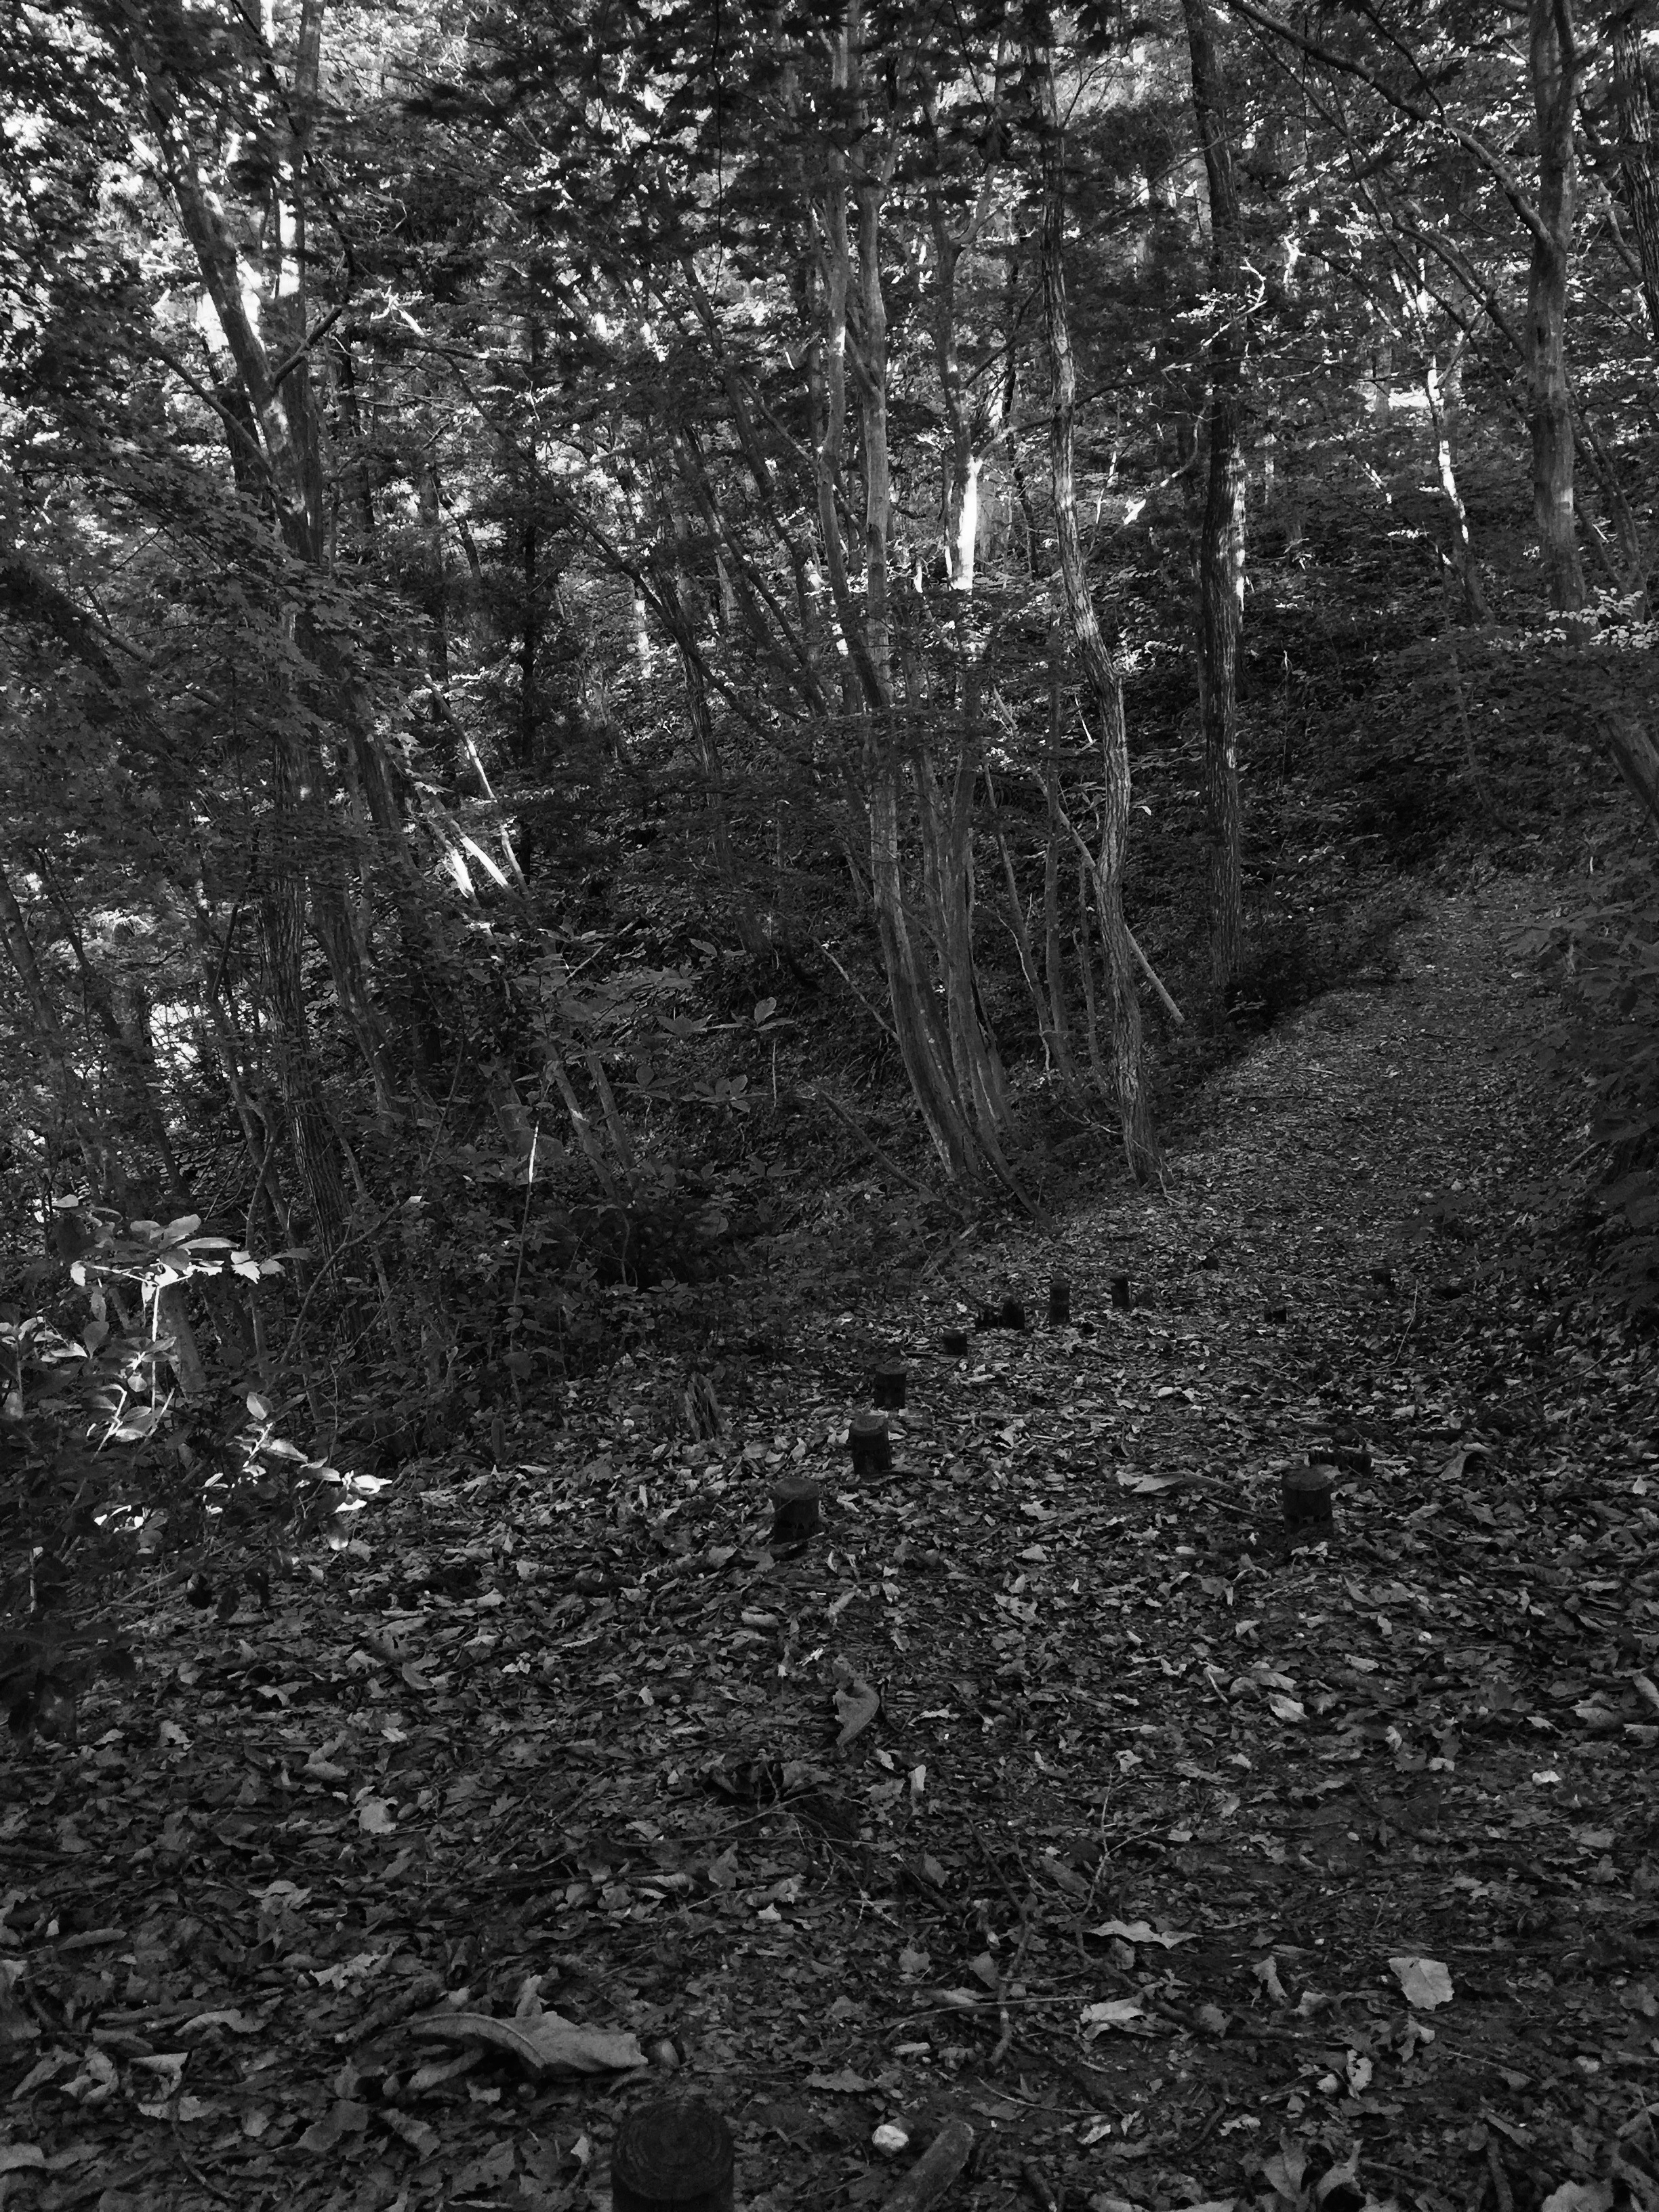
tree, nature, forest, branch, black and white, plant, wood, leaf, soil, darkness, black, monochrome, woodland, habitat, monochrome photography, natural environment, woody plant